Alternating current

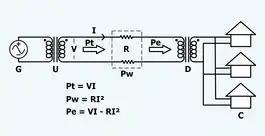
A schematic representation of long distance electric power transmission. From left to right: G=generator, U=step-up transformer, V=voltage at beginning of transmission line, Pt=power entering transmission line, I=current in wires, R=total resistance in wires, Pw=power lost in transmission line, Pe=power reaching the end of the transmission line, D=step-down transformer, C=consumers.

Electrical energy is distributed as alternating current because AC voltage may be increased or decreased with a transformer. This allows the power to be transmitted through power lines efficiently at high voltage, which reduces the energy lost as heat due to resistance of the wire, and transformed to a lower, safer voltage for use. Use of a higher voltage leads to significantly more efficient transmission of power. The power losses (formula_1) in the wire are a product of the square of the current ( I ) and the resistance (R) of the wire, described by the formula: